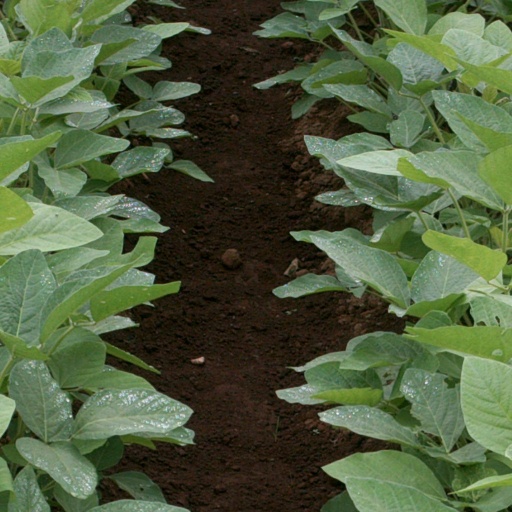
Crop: soybean